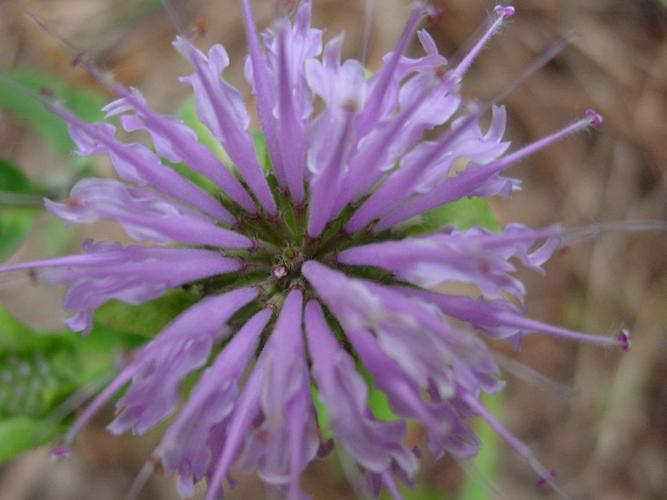
Flower: bee balm